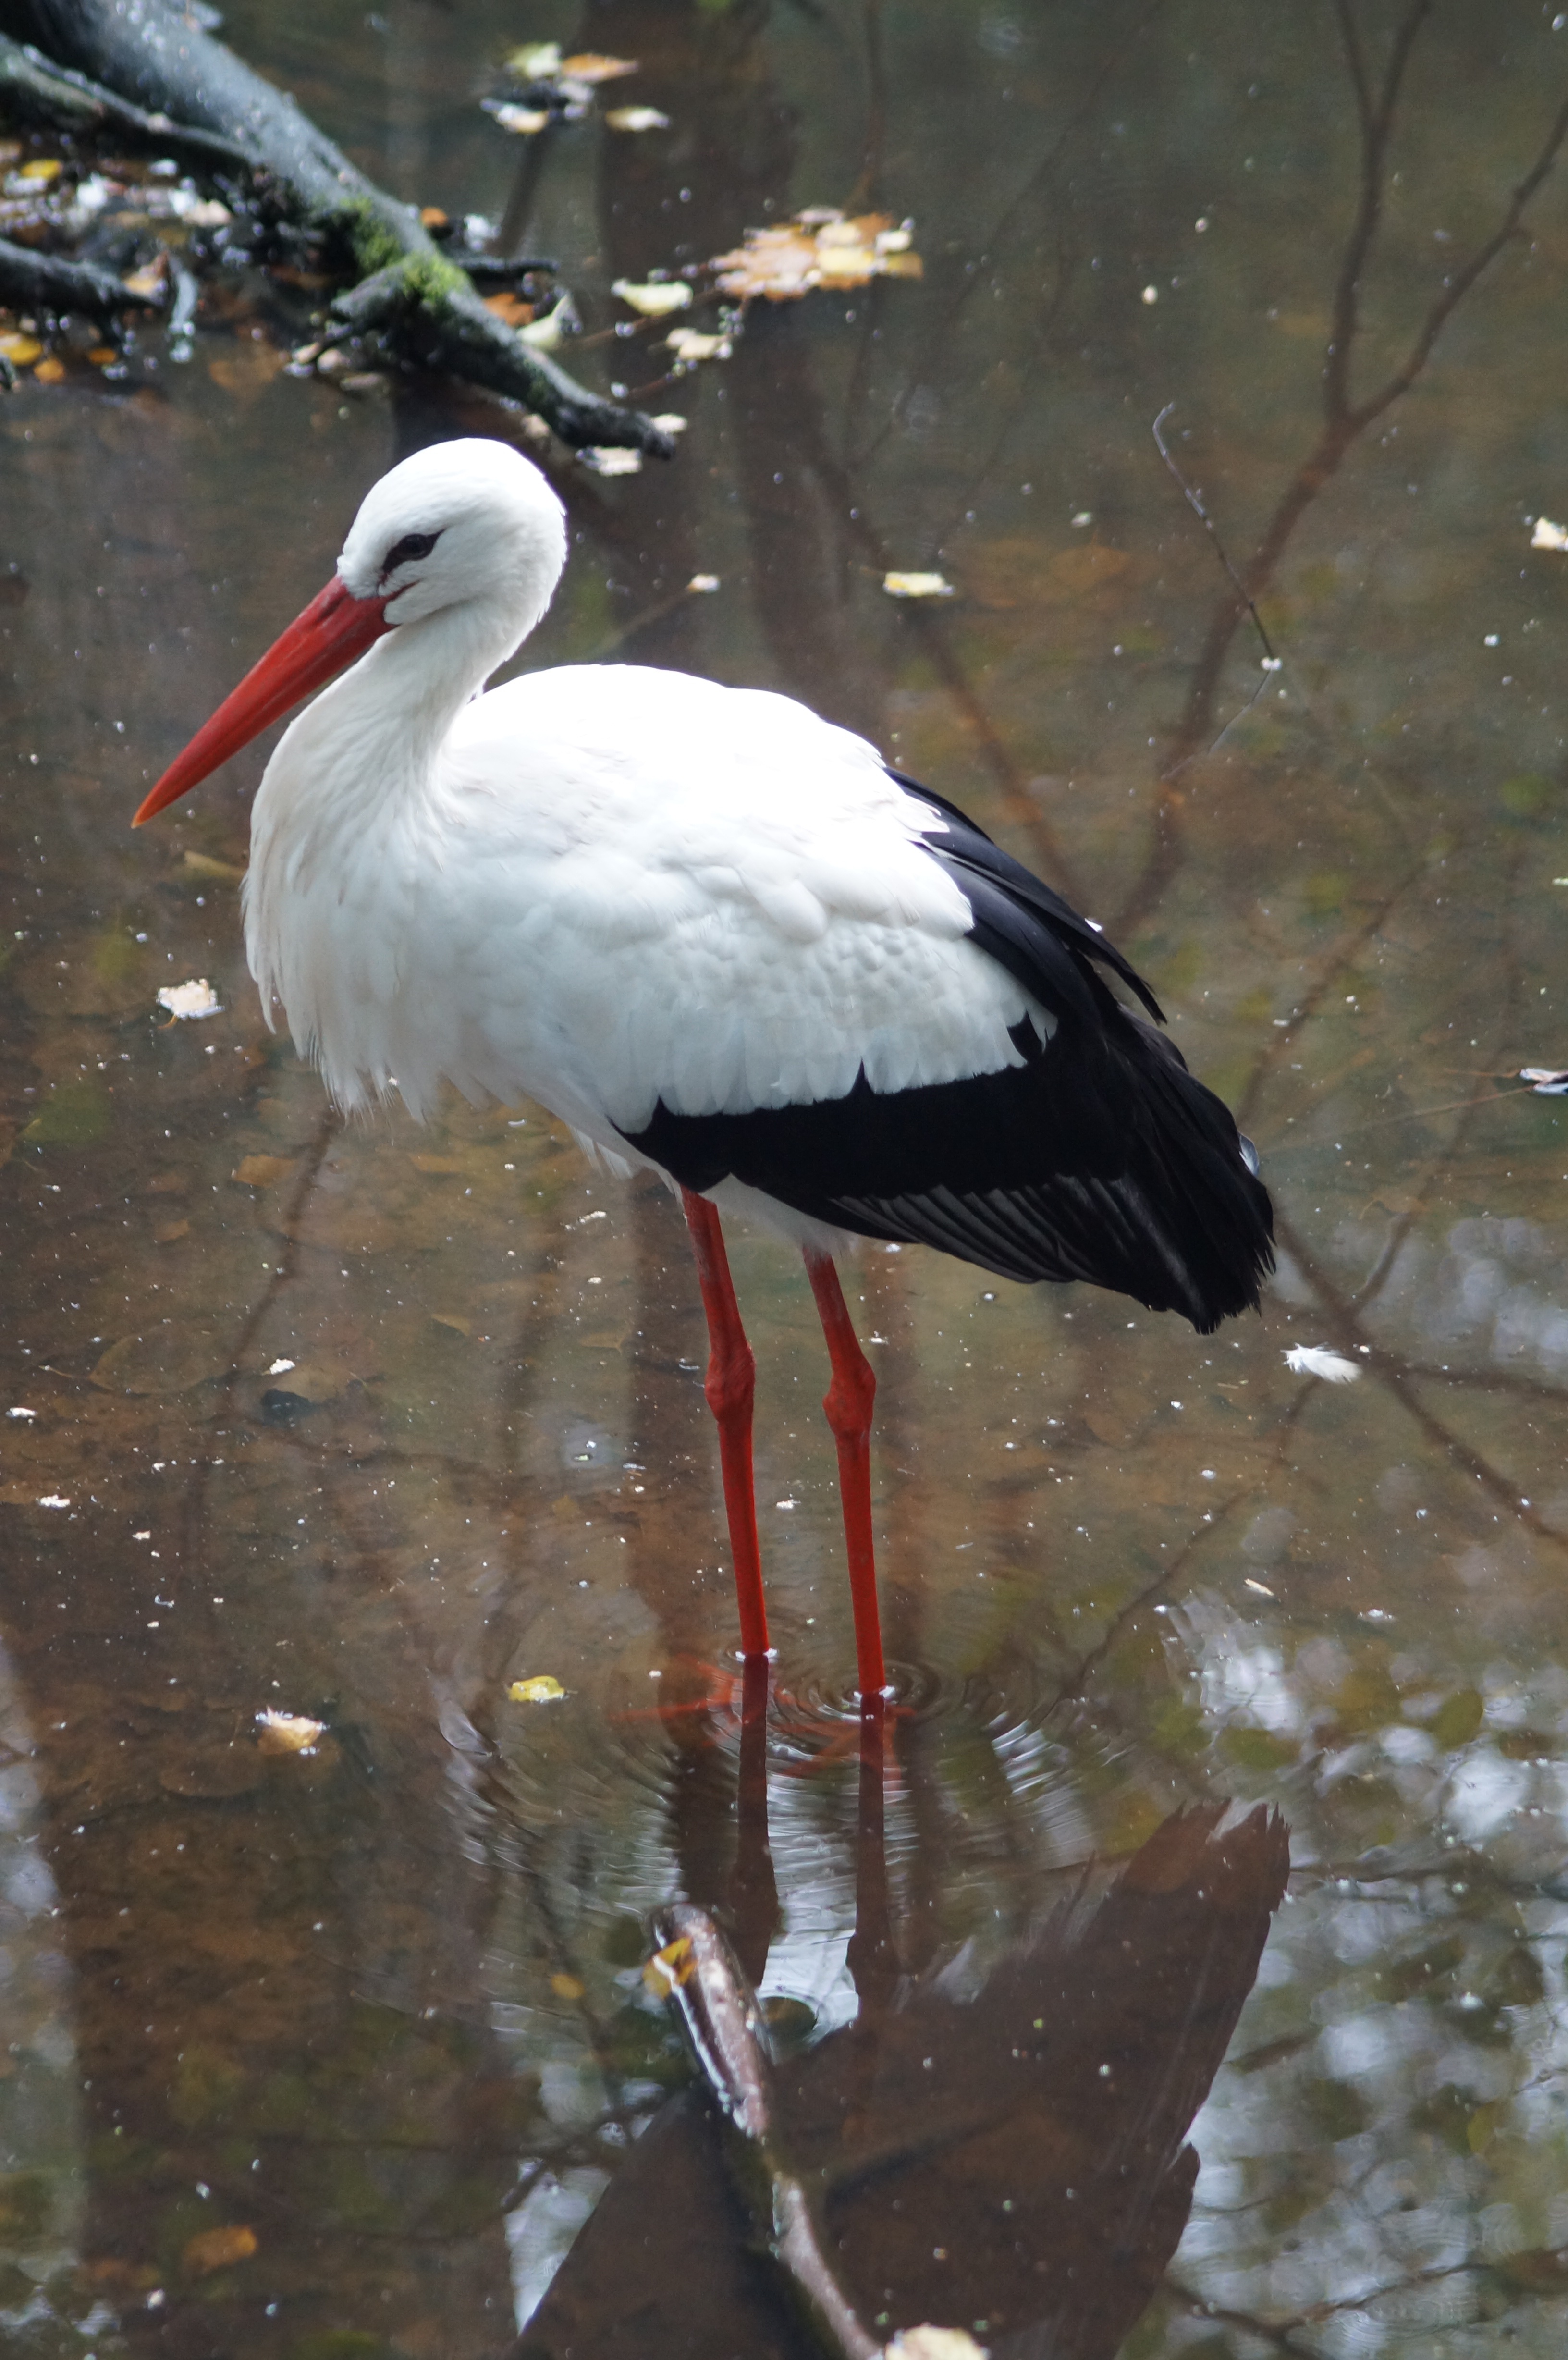
nature, bird, wing, black and white, wildlife, reflection, beak, feather, fauna, stork, vertebrate, bill, water bird, pride, animal portrait, white stork, storks, rattle stork, adebar, ciconiiformes